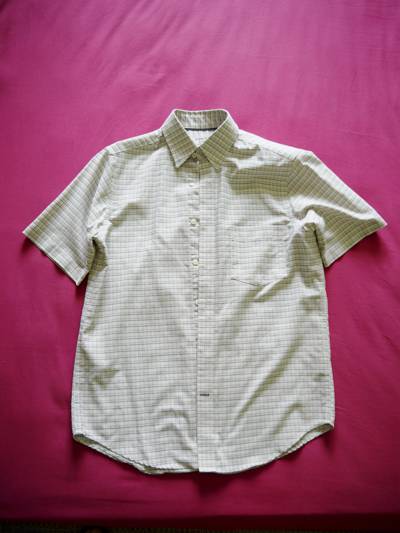
Waste category: clothes